Vodafone Direto

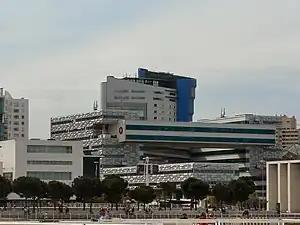

Vodafone Direto is a tariff brand, launched in 2005 in Portugal, over the network Vodafone.